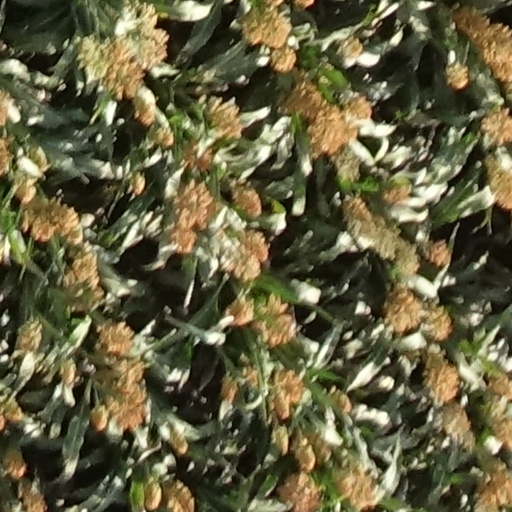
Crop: sorghum